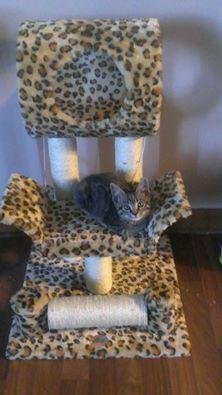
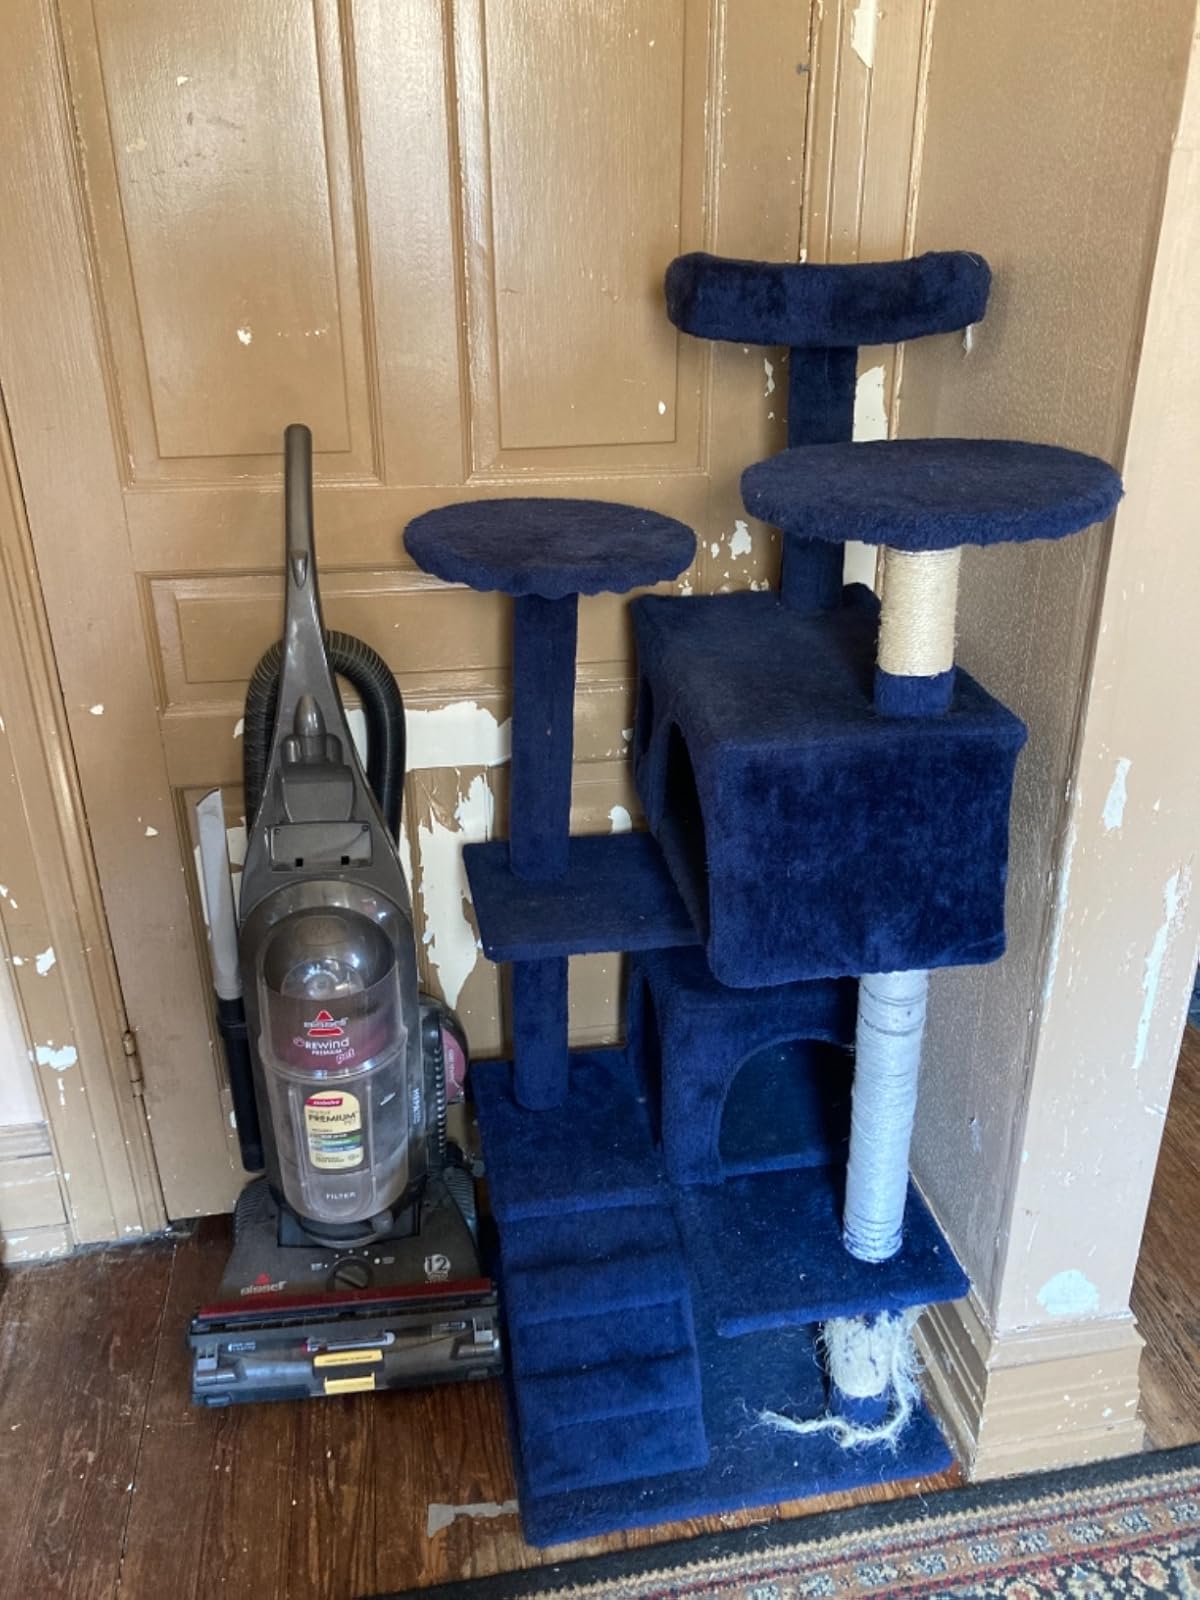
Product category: items_cat tree
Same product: no